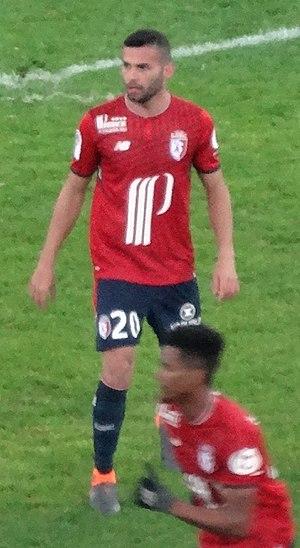
Thiago Maia Alencar est un footballeur brésilien né le 23 mars 1997 à Boa Vista. Il évolue au poste de milieu de terrain au CR Flamengo, prêté par le LOSC Lille.